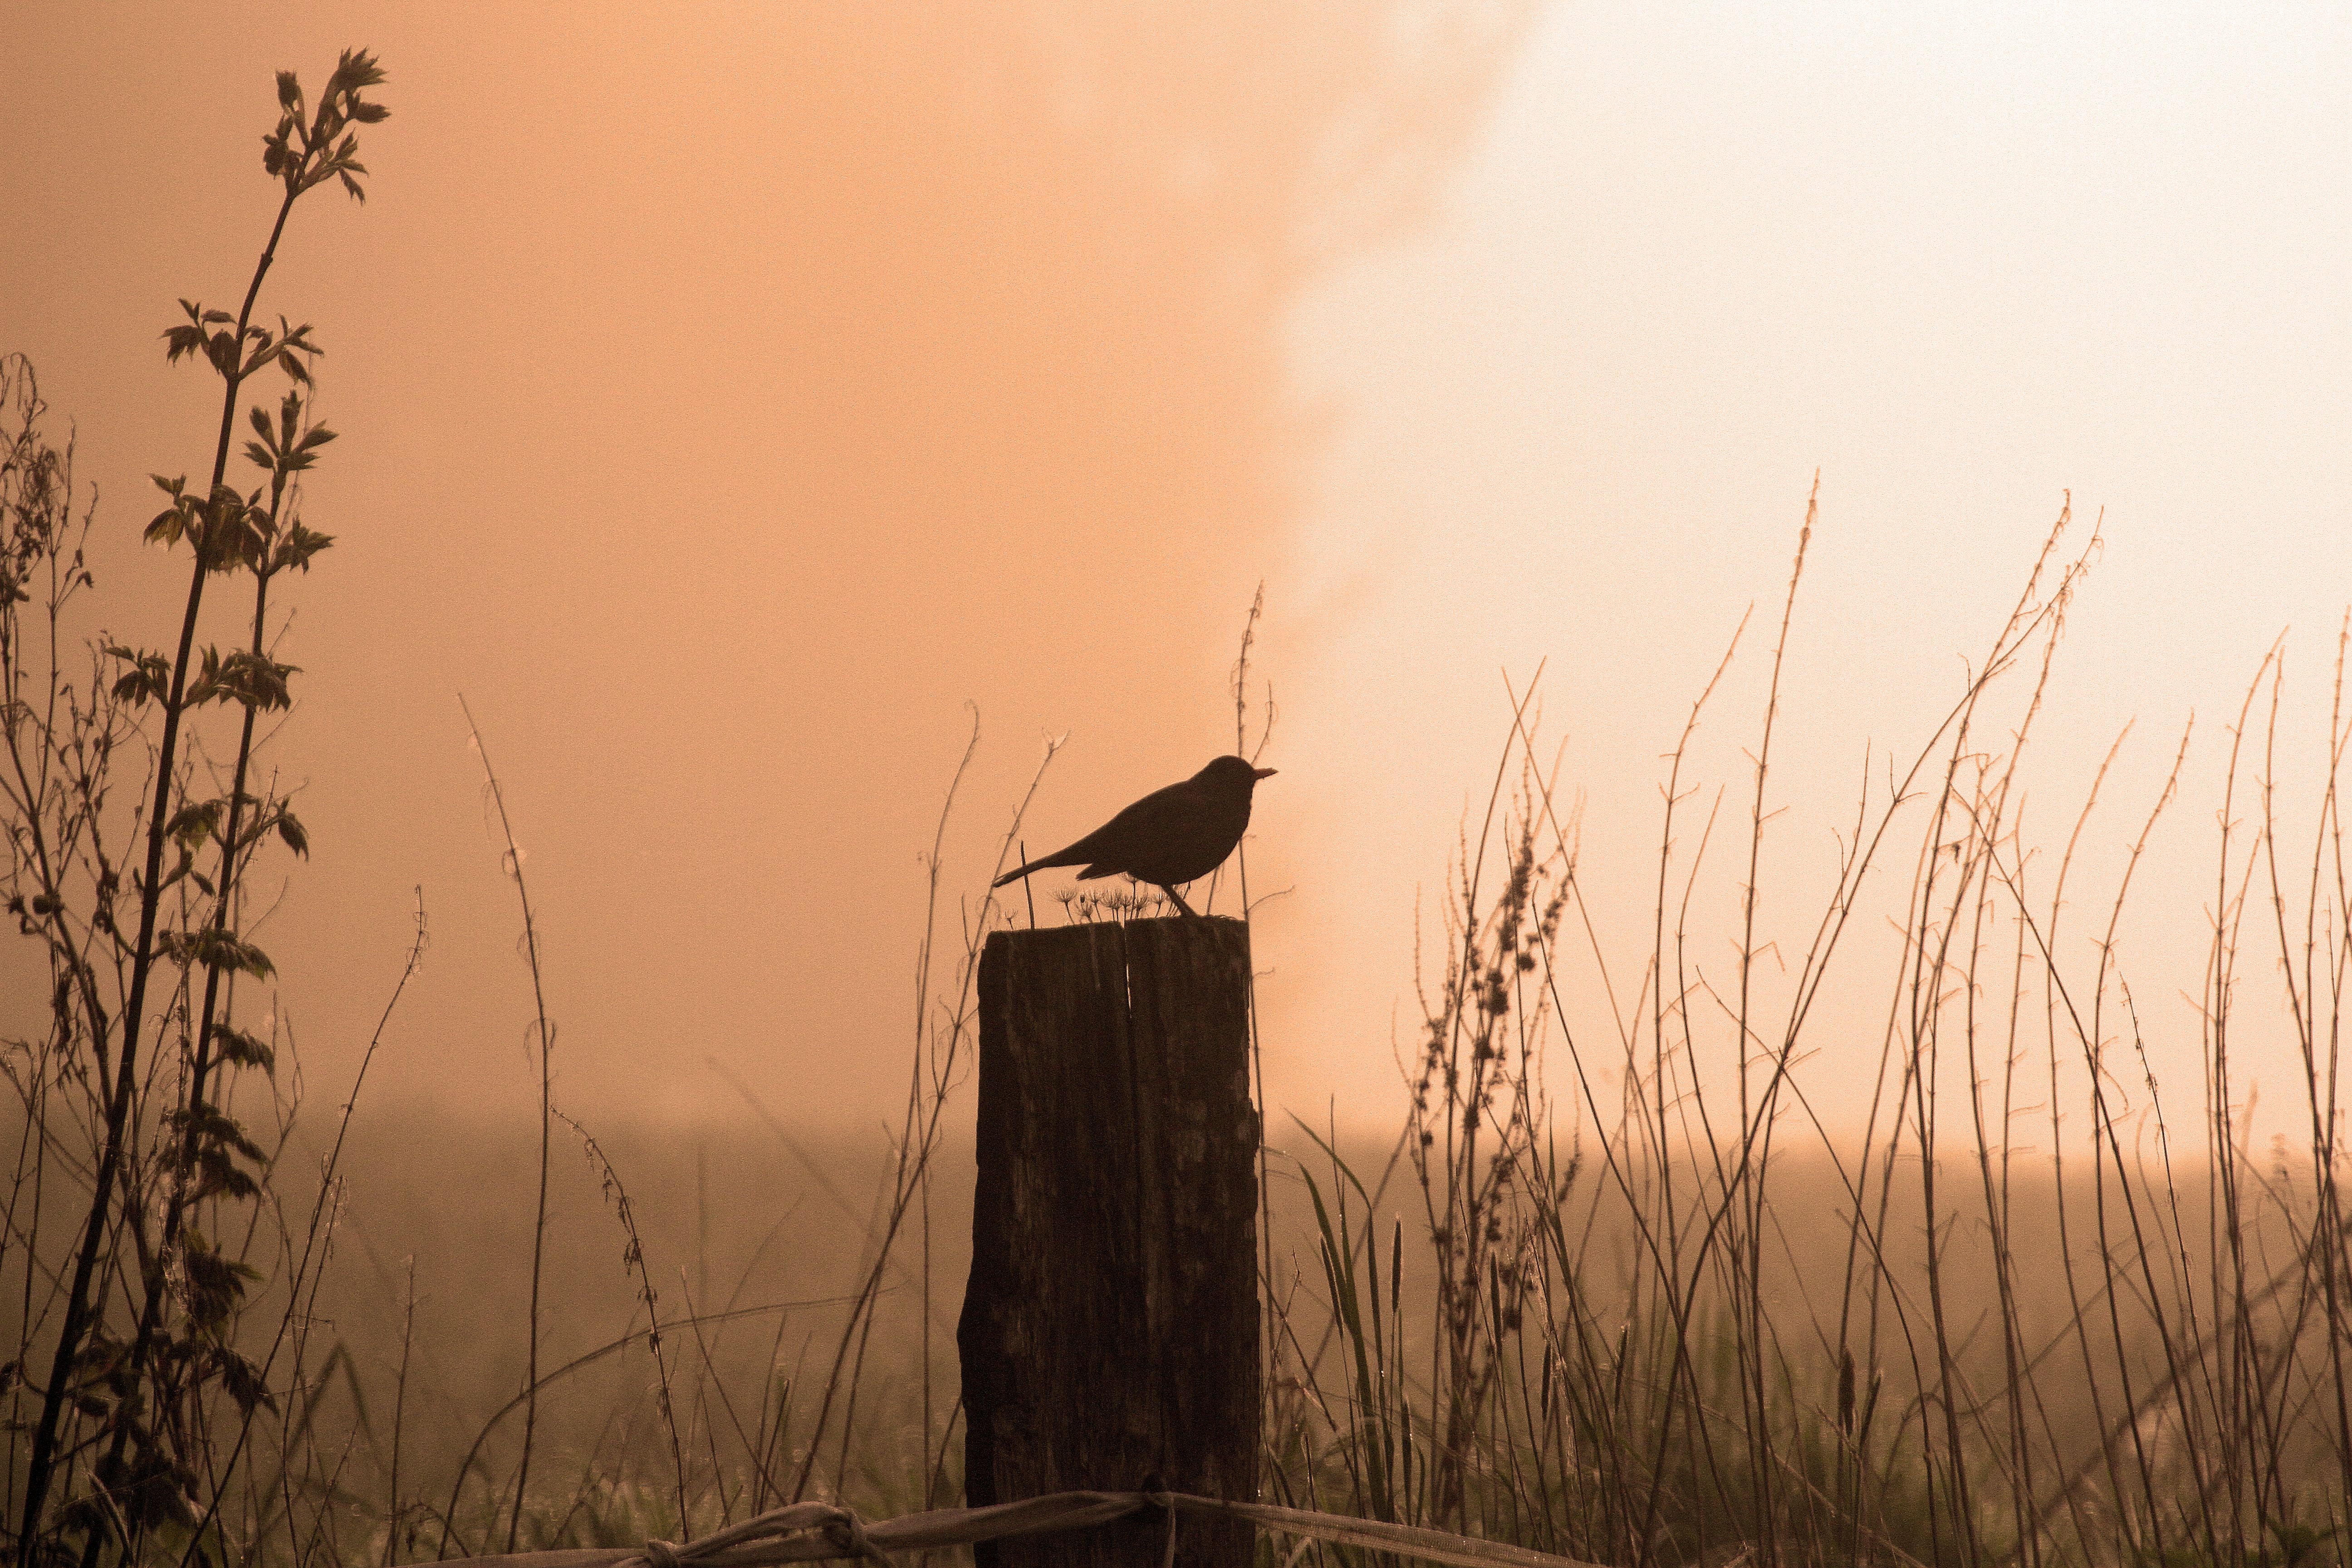
landscape, tree, nature, grass, bird, sun, fog, sunrise, sunset, mist, field, sunlight, morning, wind, dawn, evening, spring, blackbird, rural area, fence post, atmospheric phenomenon, grass family, tomorrow song